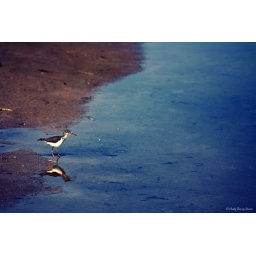
A little sandpiper was running away from us, at the beach in Port Burwell, Lake Erie